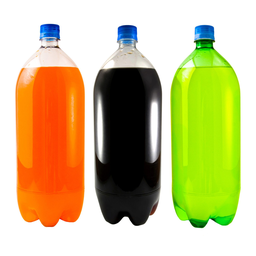
Label: bottles